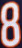
Number: 8